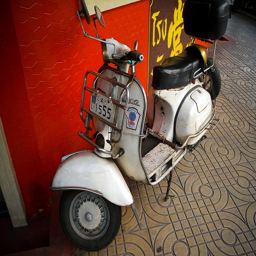
An old moped parked near a red building.
a white scooter is parked next to a wall
A white scooter parked on the side of a building.
A white scooter is shown by a red wall.
The motorcycle is parked on the side of the building.